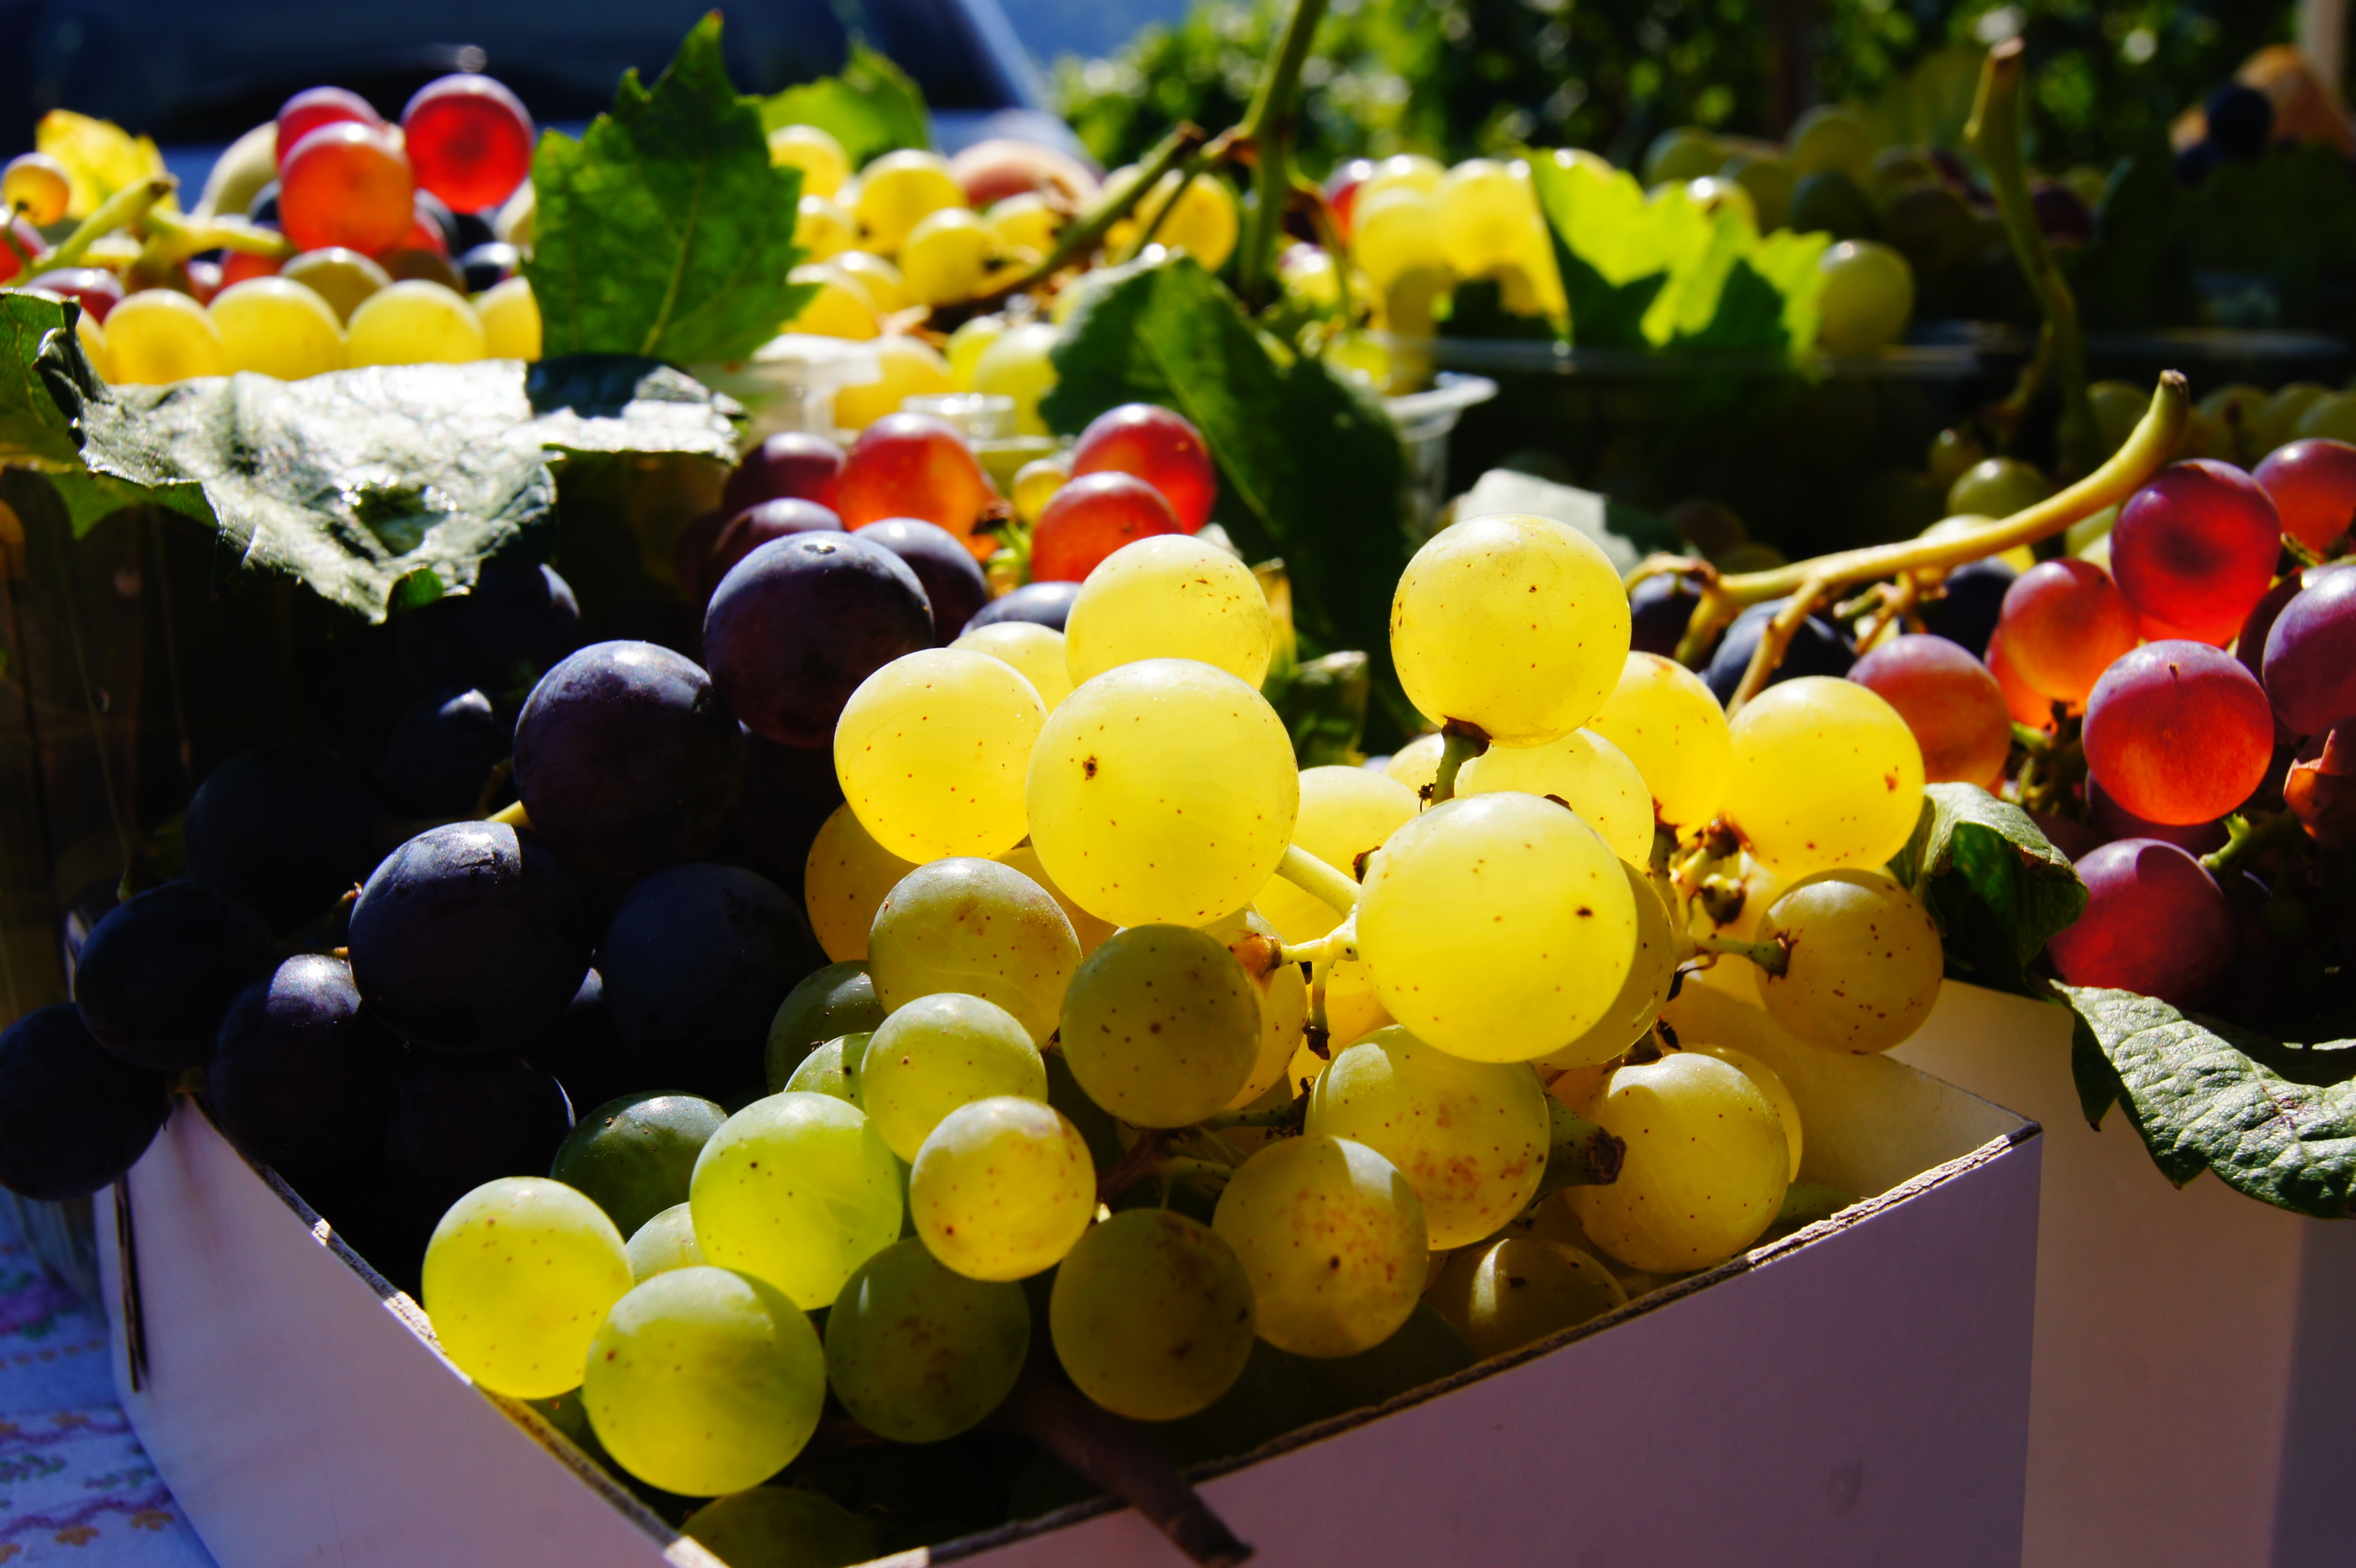
plant, grape, vine, wine, fruit, flower, food, produce, color, colorful, yellow, flora, grapes, floristry, flowering plant, land plant